R.S.C. Anderlecht

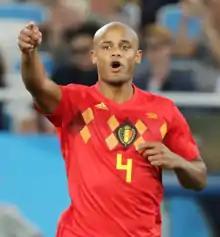
Vincent Kompany (in action for Belgium at the 2018 World Cup) has a past as player and head coach of Anderlecht.

In the Europa League they were eliminated in the quarter final by Manchester United in extra time.